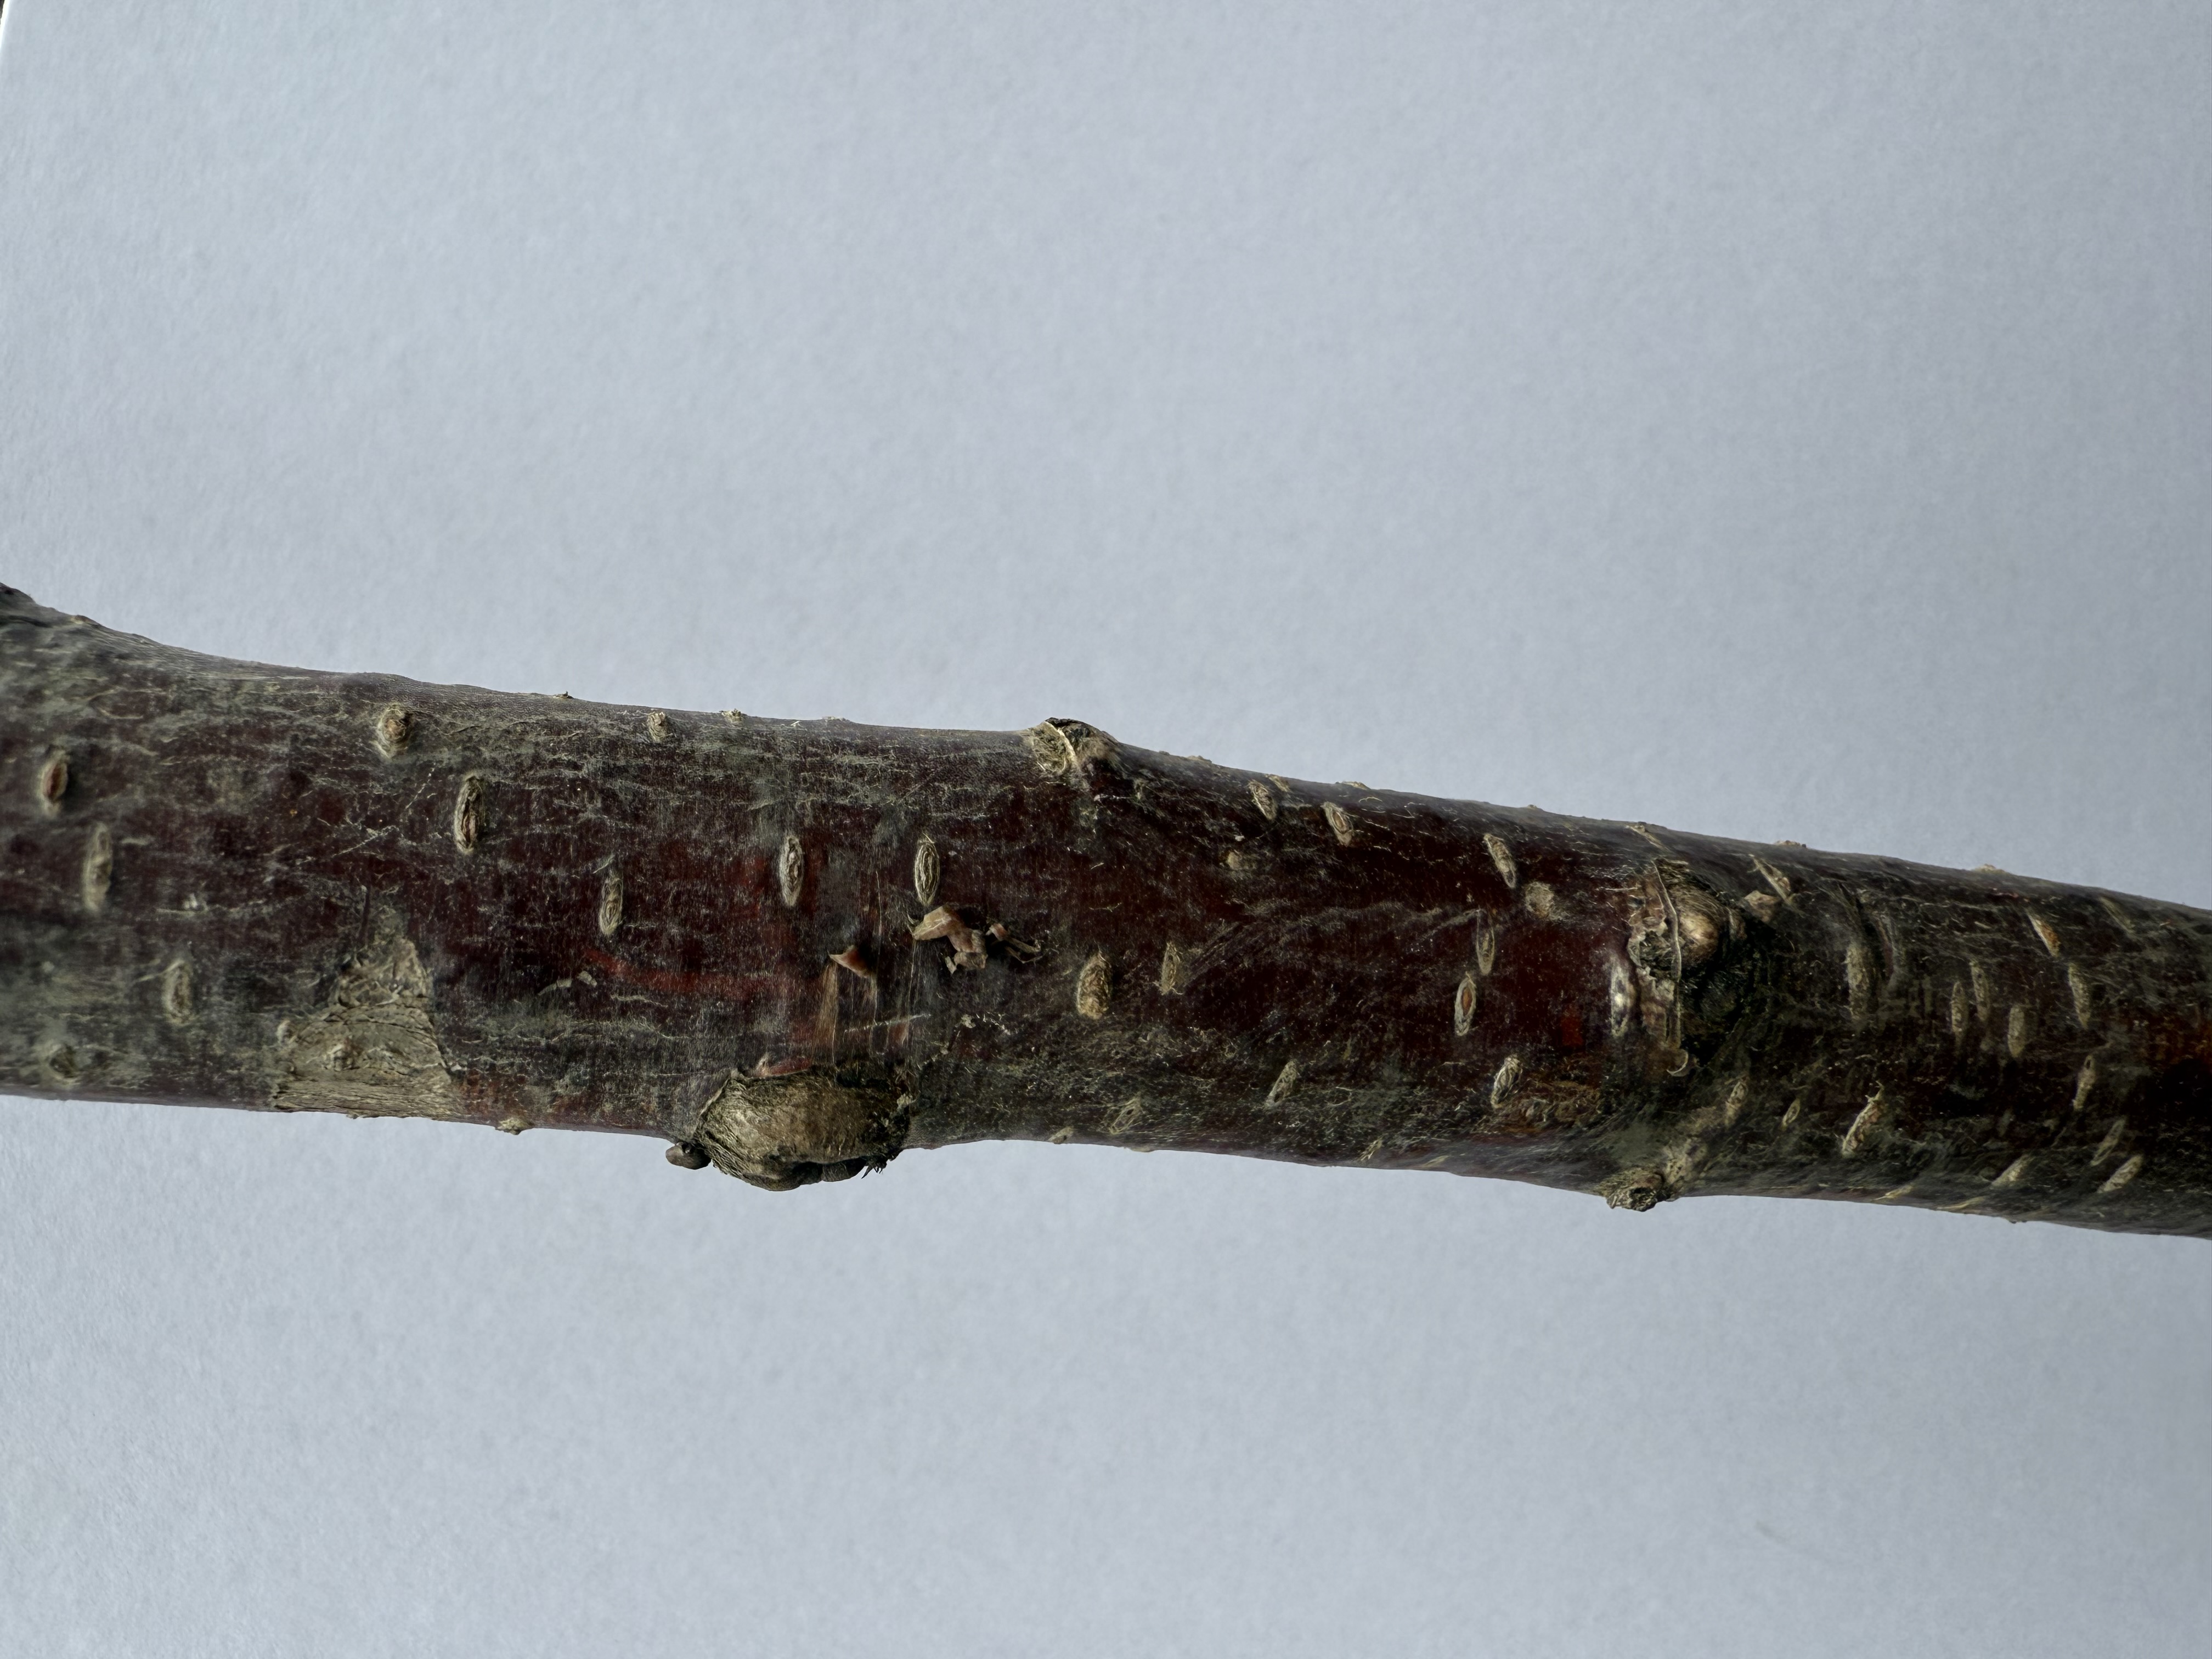
Variety: Kutahya Sour Cherry